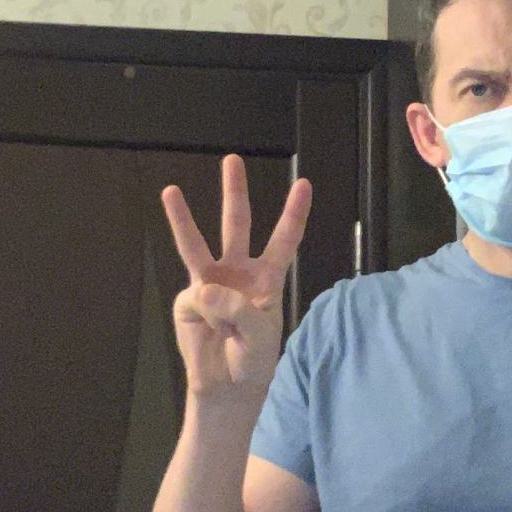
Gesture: three